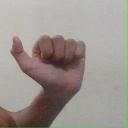
अक्षर: त